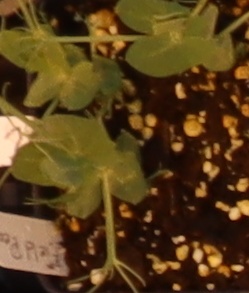
Label: Field Pea